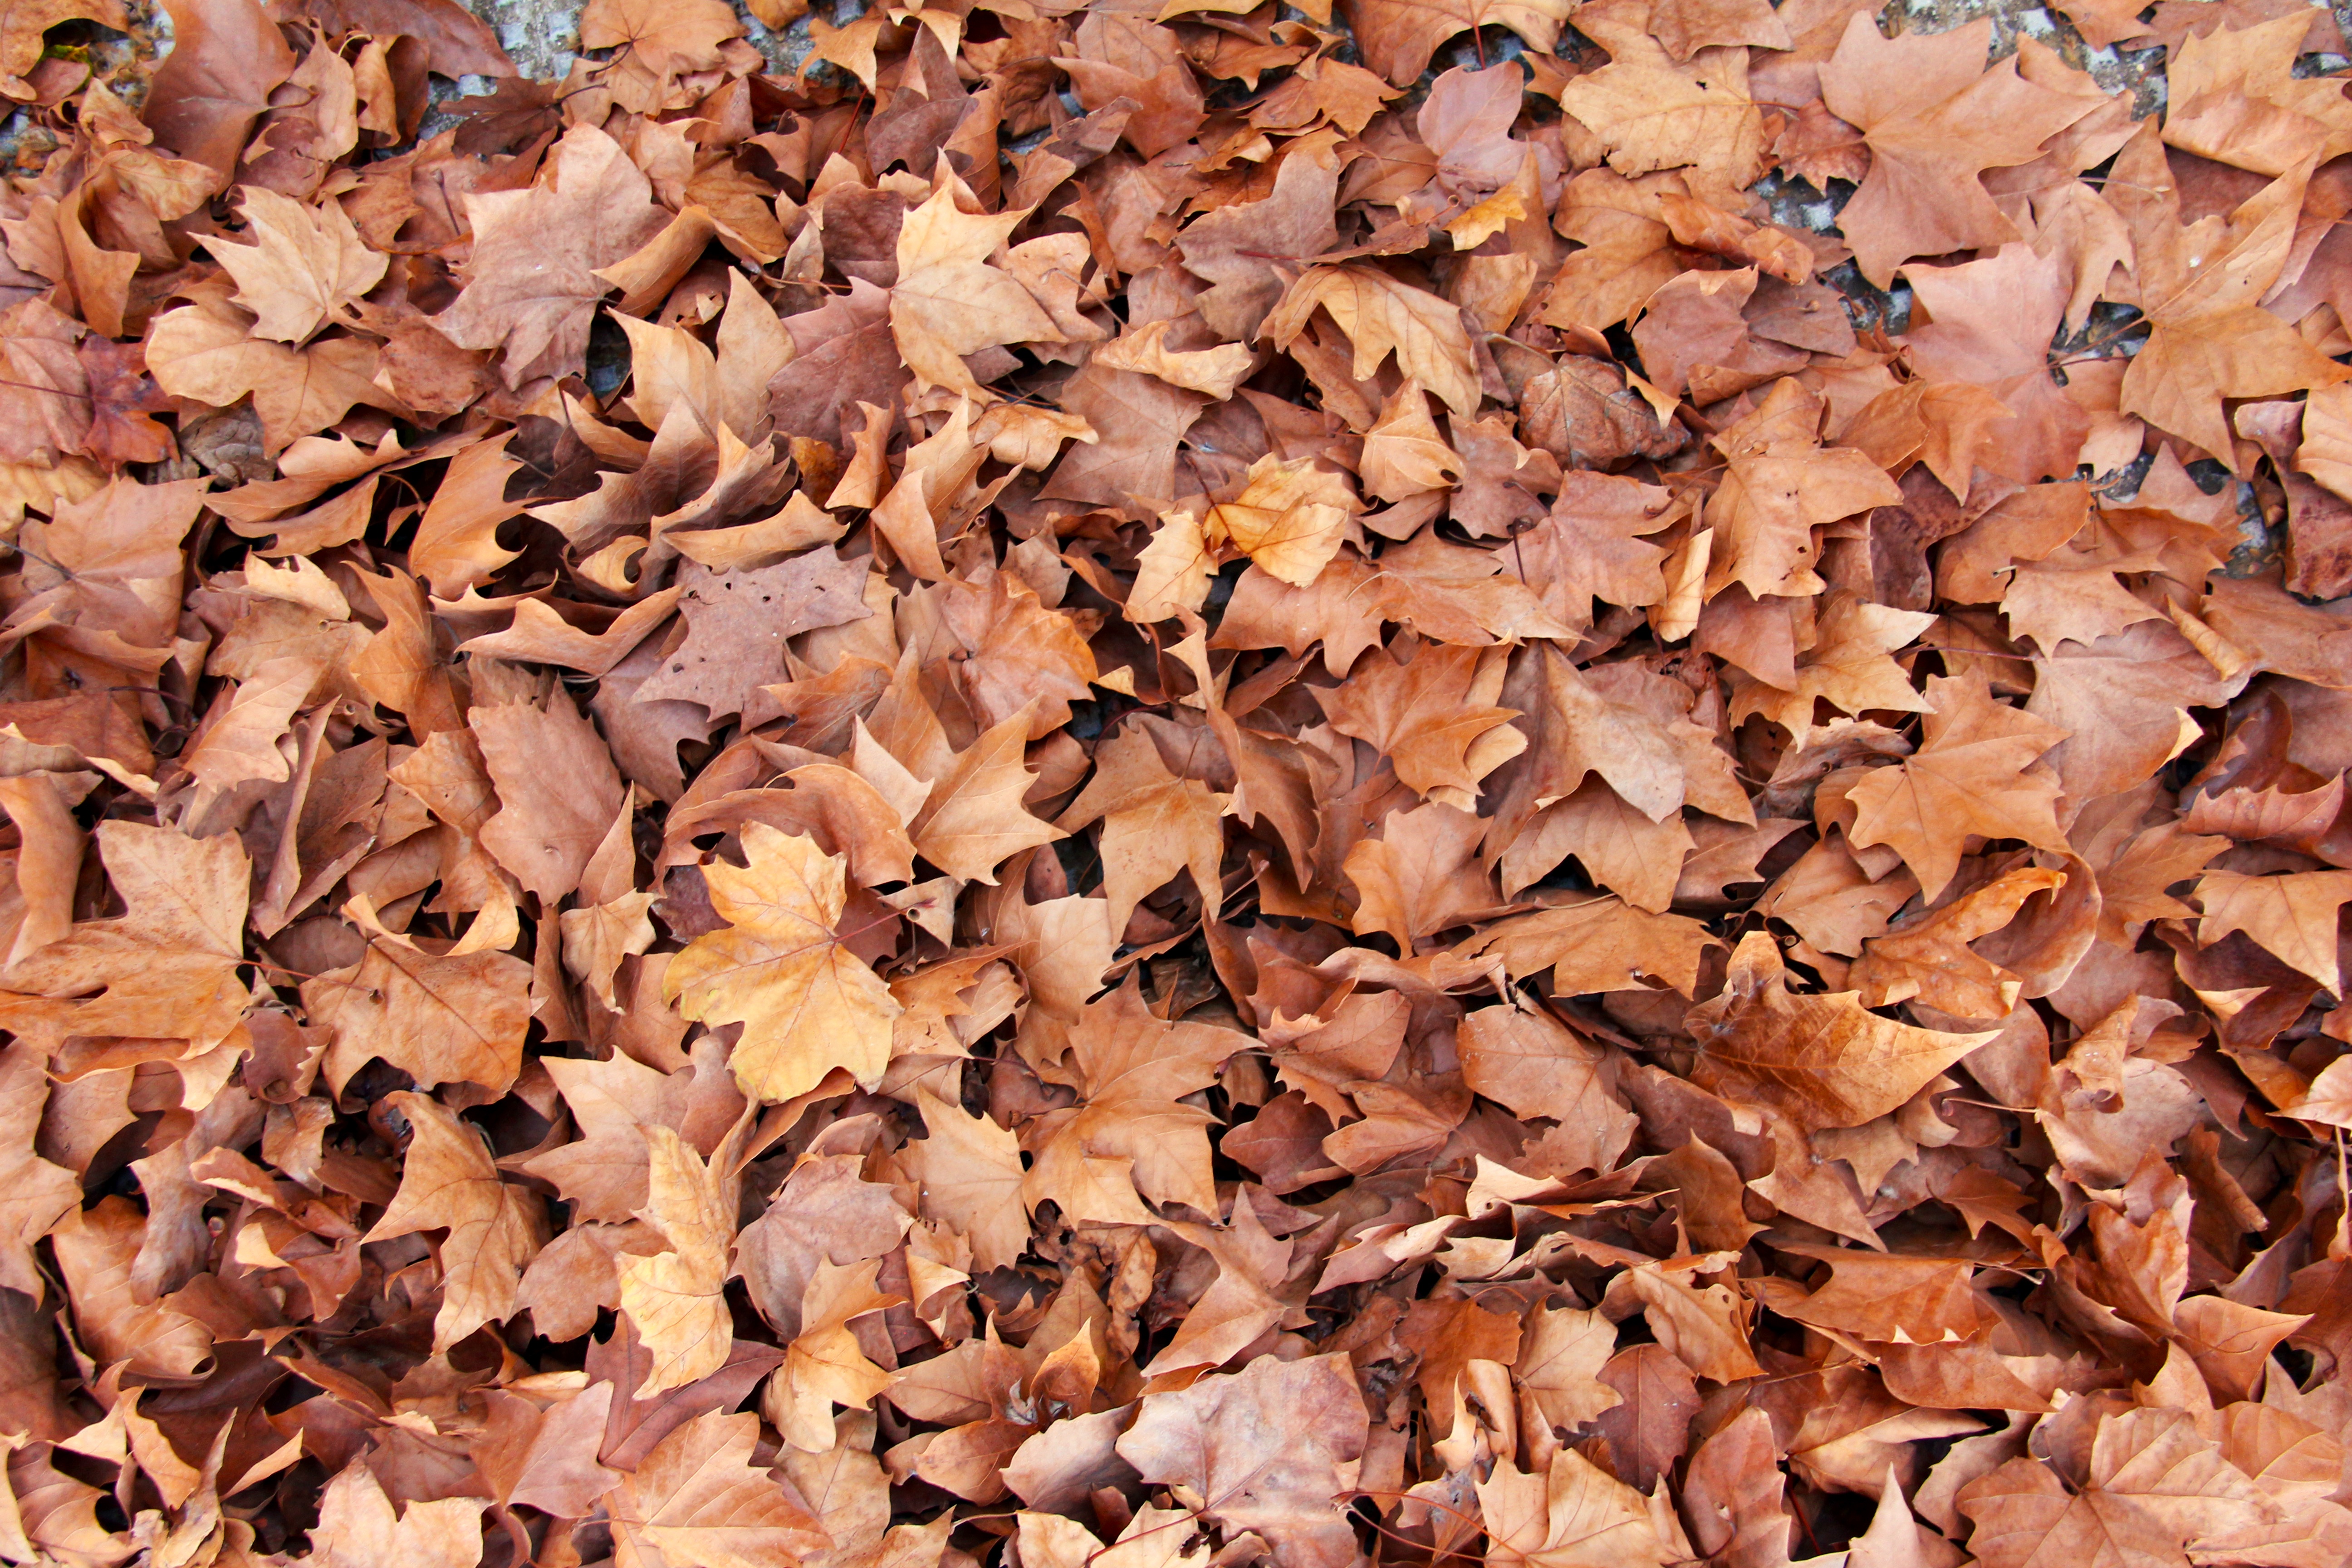
tree, branch, plant, wood, leaf, fall, flower, petal, pattern, autumn, brown, soil, season, flowering plant, woody plant, land plant